The Dancing Floor

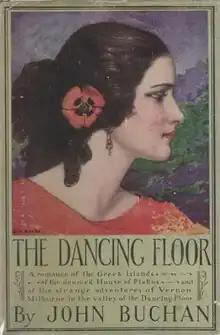
First US edition cover

Edward Leithen, the eminent lawyer, is introduced by his young nephew Charles to Vernon Milburne. In spite of the age difference, Leithen and Vernon become close friends. Vernon confides that since childhood he has had an annually-recurring dream in which he finds himself in a panelled chamber. A closed door faces him, and he knows that beyond that is another identical room, and another, and so on interminably. In one of the rooms something is moving towards him, one room closer each year.